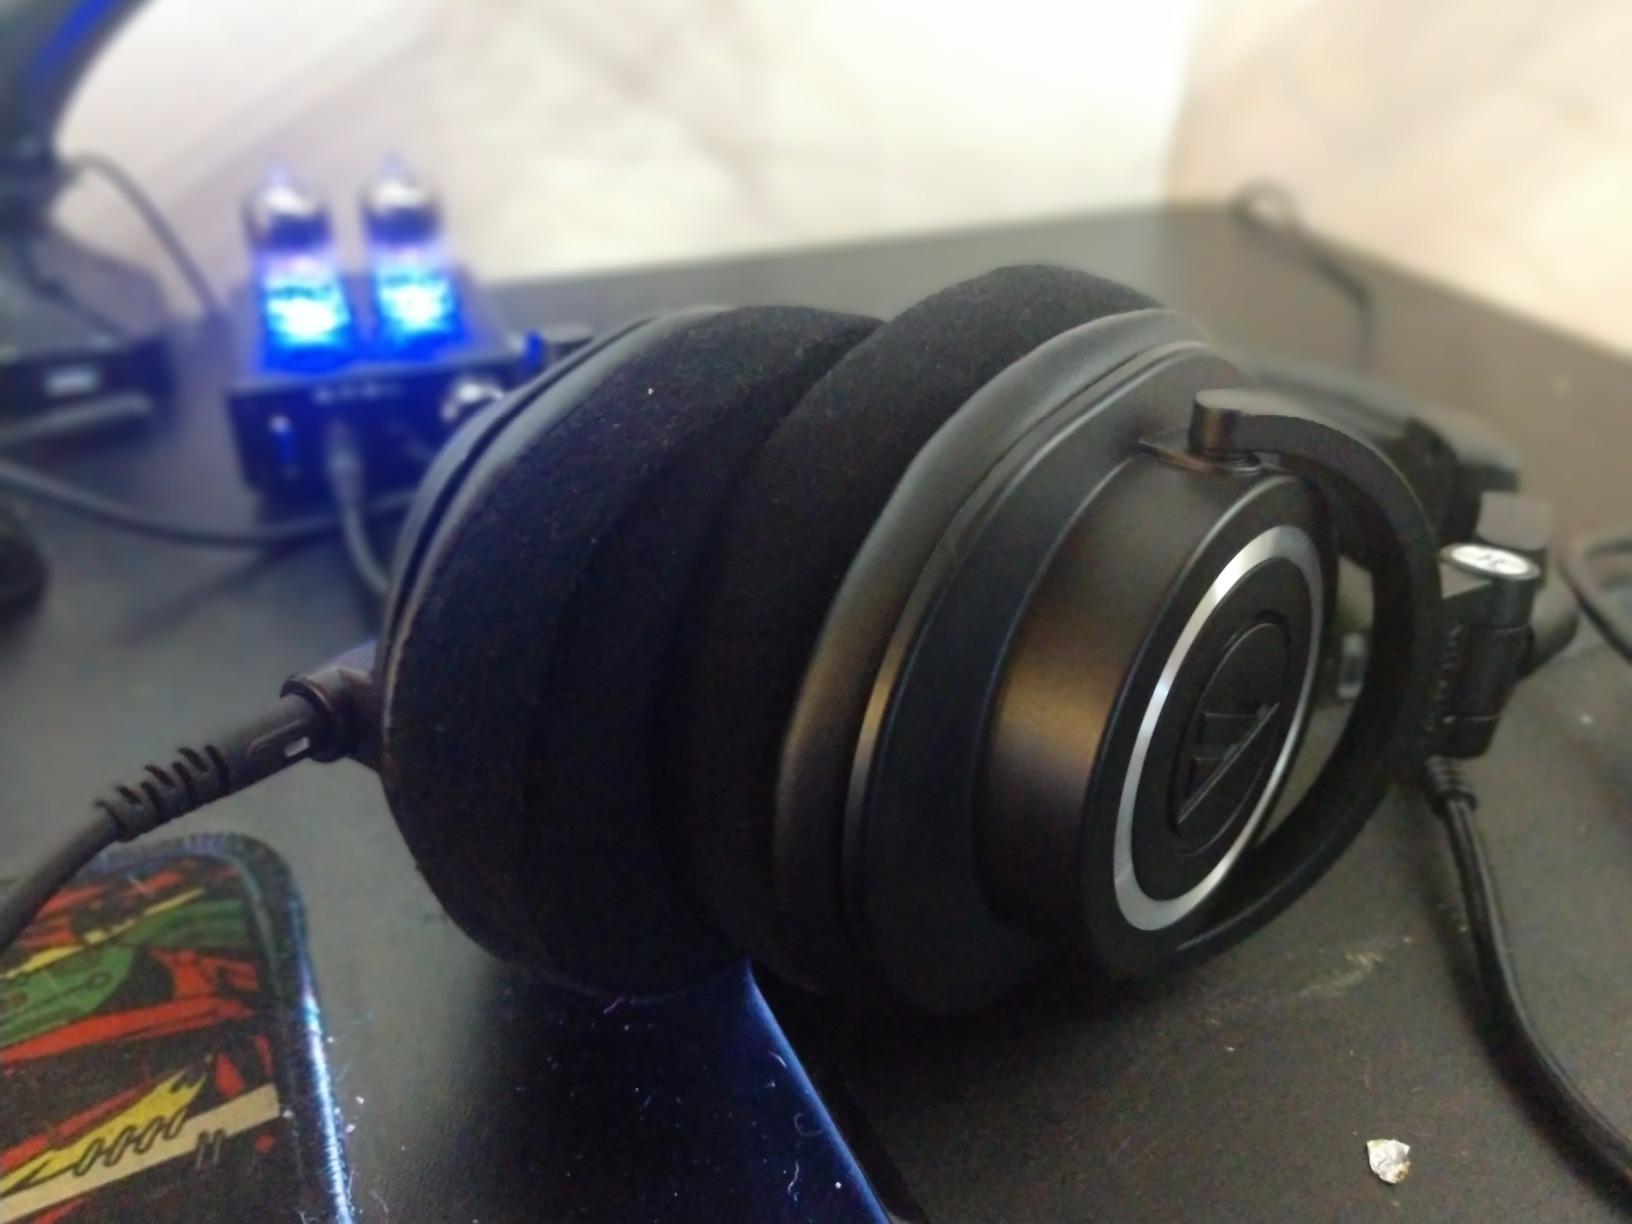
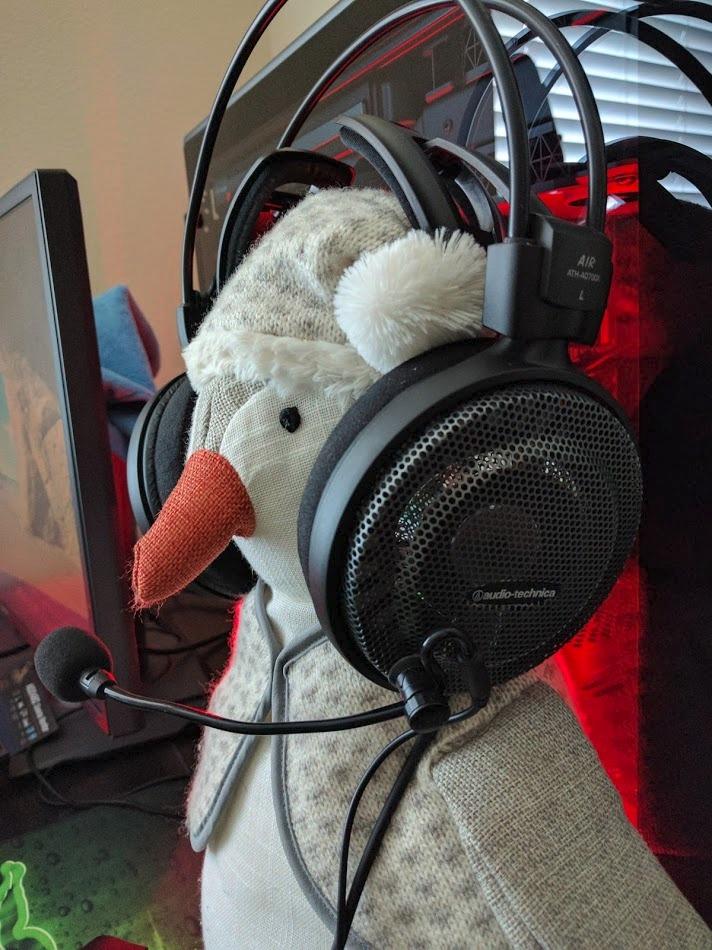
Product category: headphones
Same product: no